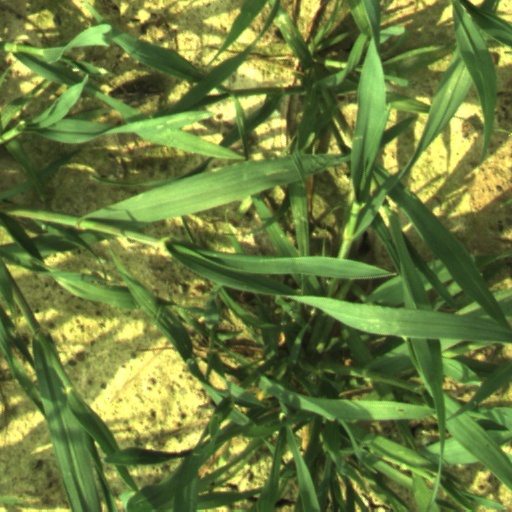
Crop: wheat